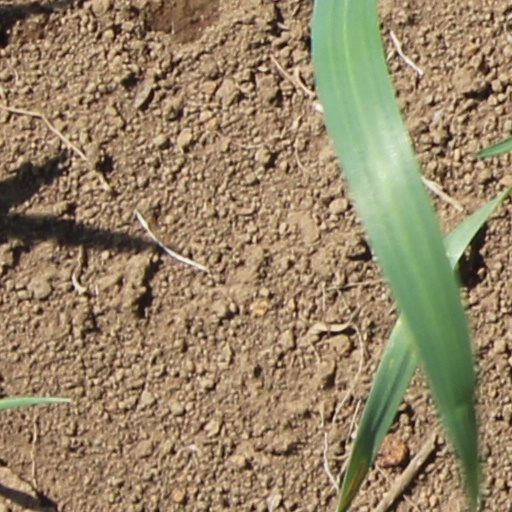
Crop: wheat